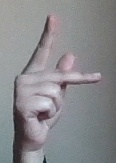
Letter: dha